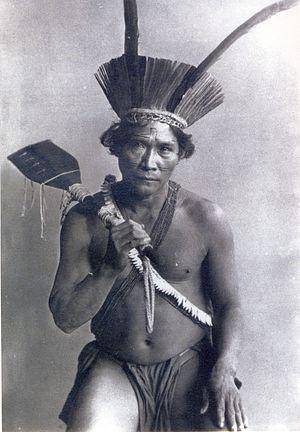
Portrait d'un homme Kali'na à Paris en 1892. Español: Retrato de un hombre Kali'na a Paris en 1892. Italiano: Ritratto di un uomo Kali'na a Parigi in 1892.
Les Kali’nas sont une ethnie amérindienne que l’on retrouve dans plusieurs pays de la côte caraïbe d’Amérique du Sud. Ils sont de langue et de culture caraïbes.